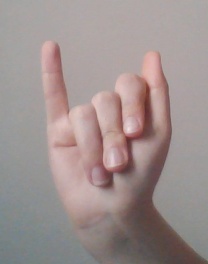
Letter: meem